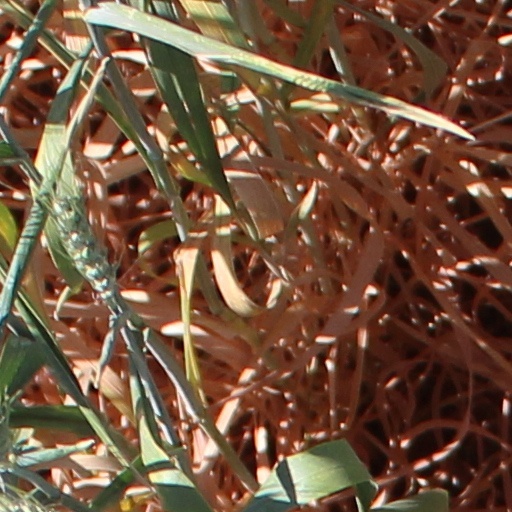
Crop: wheat